Rampan

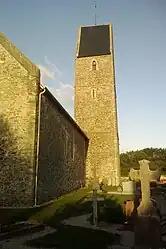
The bell tower of the church of Notre-Dame

Rampan is a commune in the Manche department in north-western France.